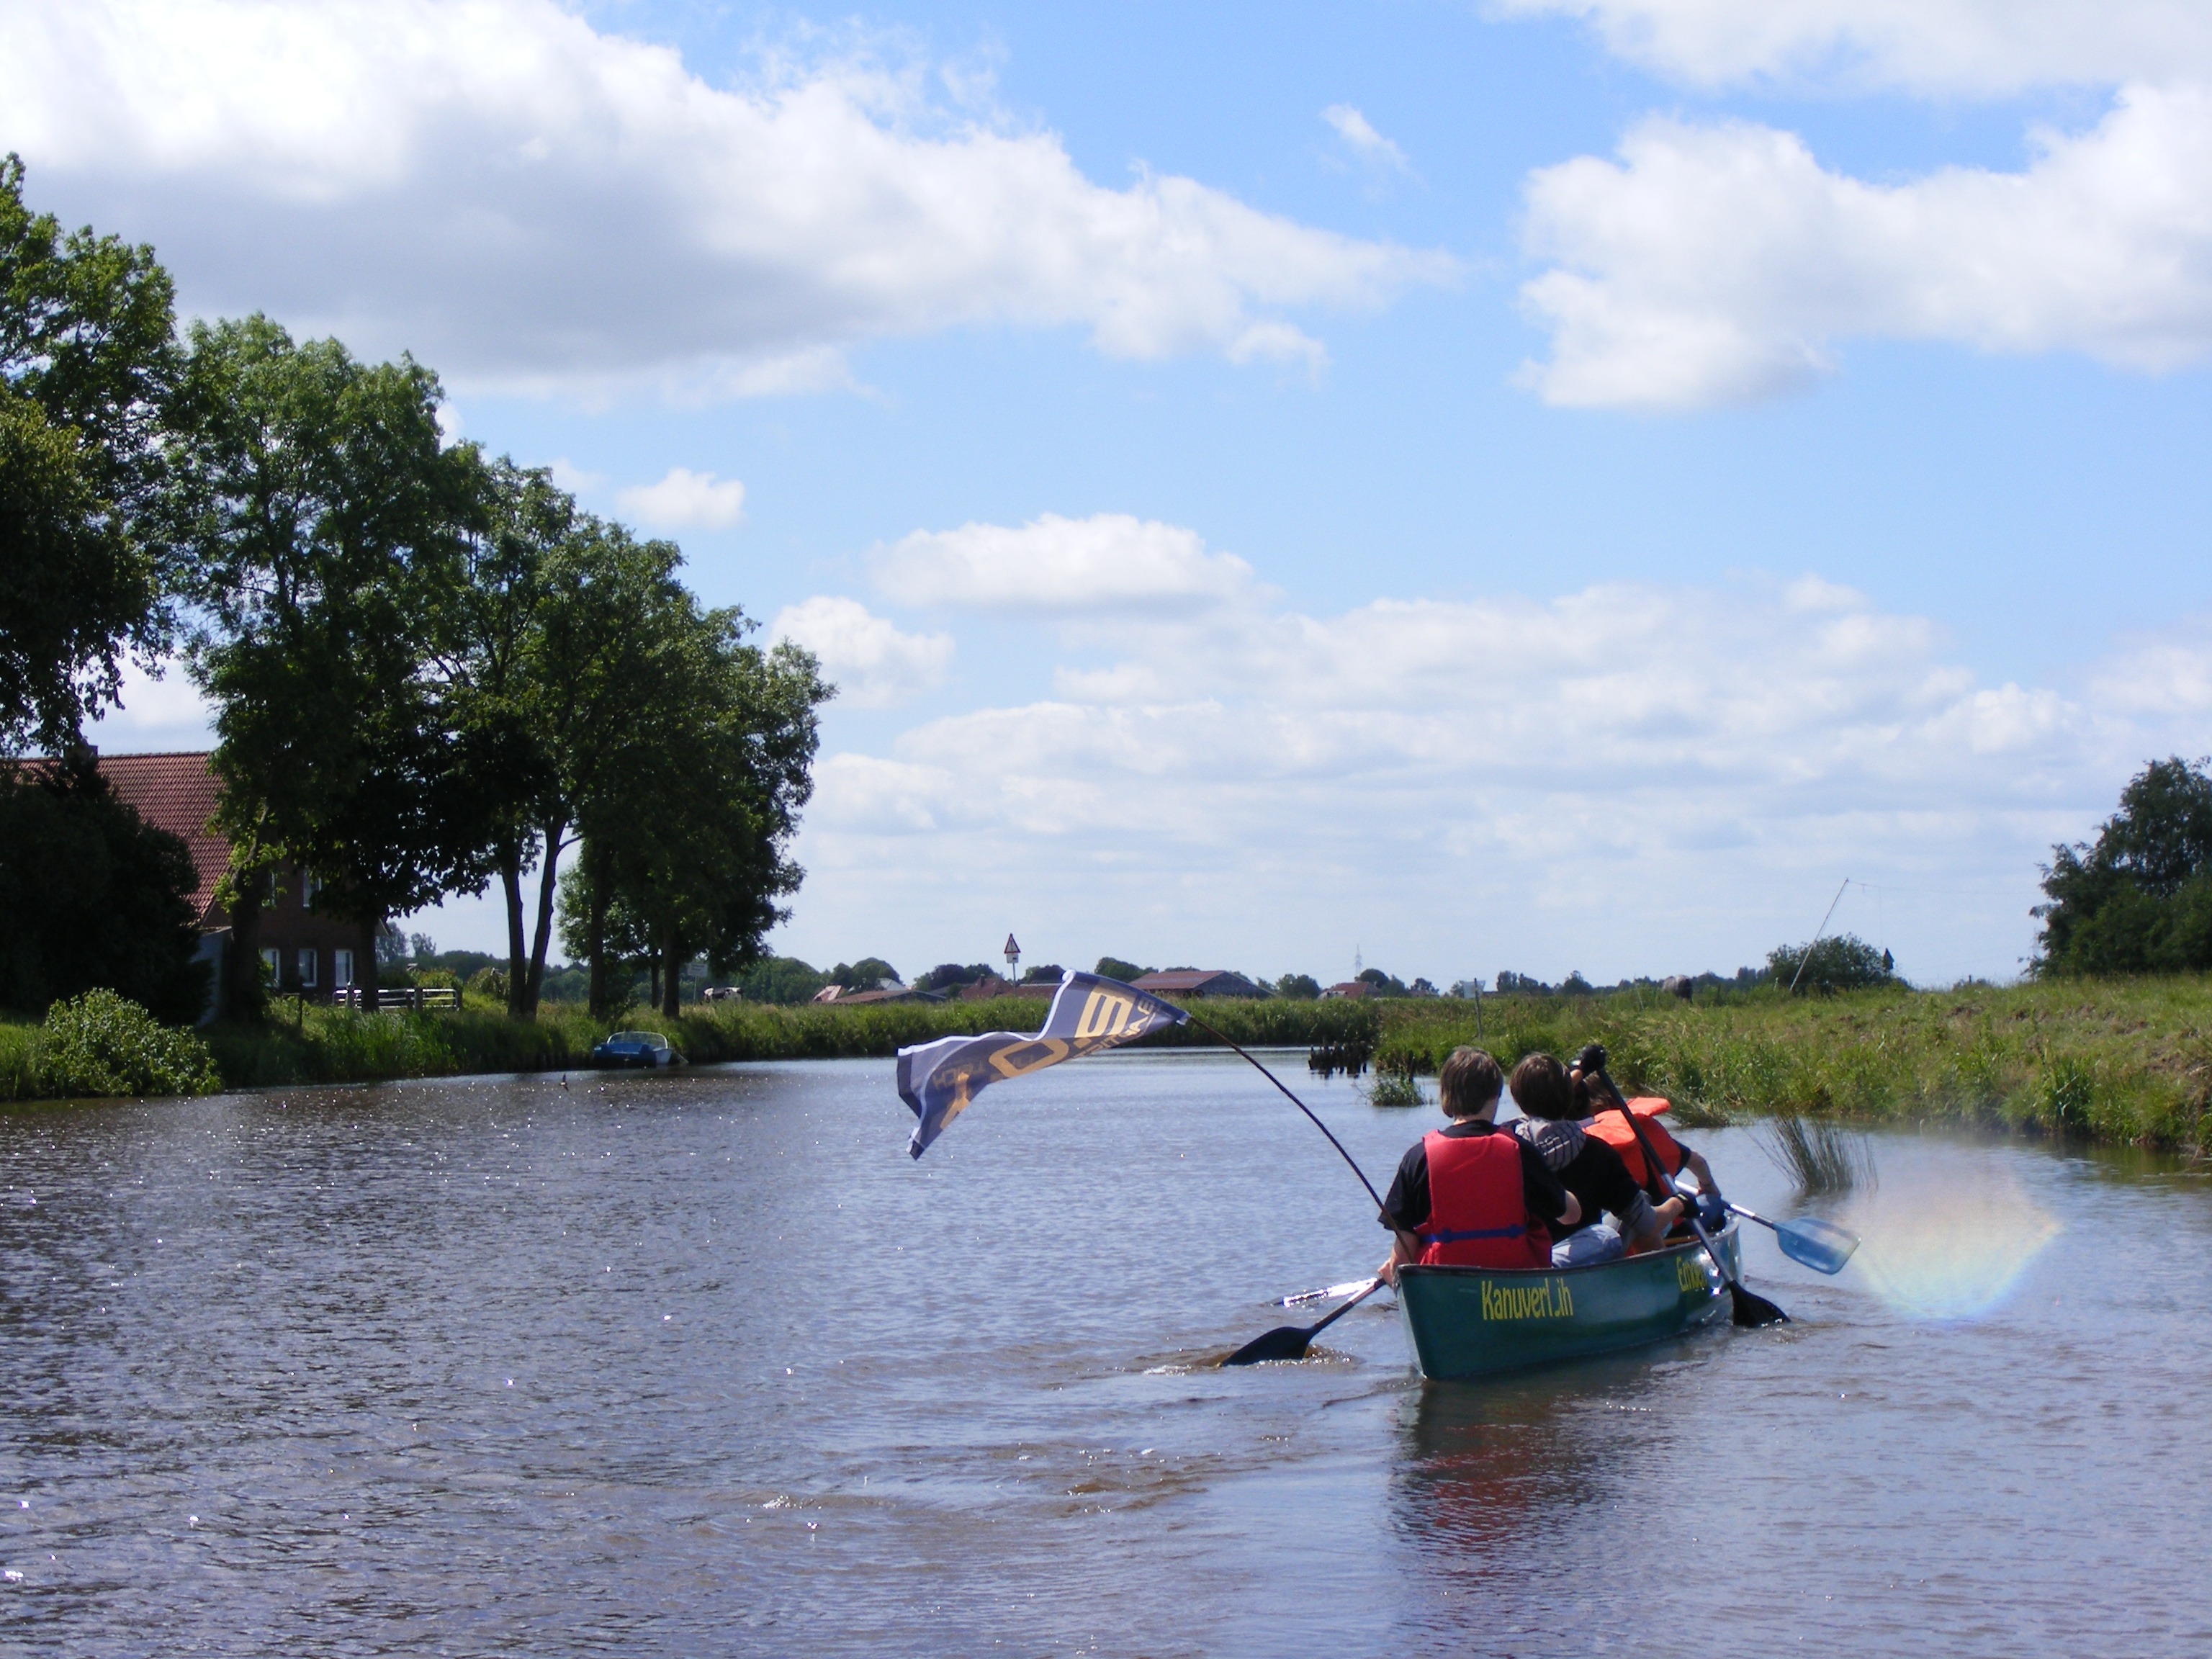
boat, river, canoe, boot, paddle, vehicle, leisure, kayak, waterway, sports equipment, fun, boating, kayaking, watercraft, rowing, more, canoeing, east frisia, paddle tour, watercraft rowing